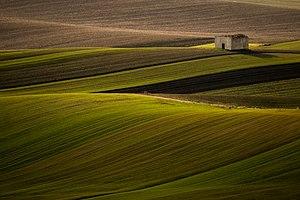
Le Parc National de l'Alta Murgia est un parc national italien situé dans la région des Pouilles en Italie du sud. Créé en 2004, il se trouve dans la zone géographique de la Murgia, avec son siège dans la ville de Gravina in Puglia. Il a une superficie de 677.39 kilomètres carrés.